Tribunal de commerce de Paris

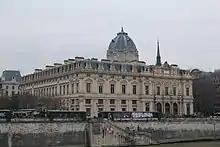
View from the northeast

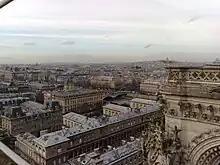
View from Notre-Dame de Paris: the Tribunal de Commerce surrounded by the Palais de la Cité, the Préfecture de Police, and the Hôtel-Dieu, with the Place du Châtelet across the Seine River

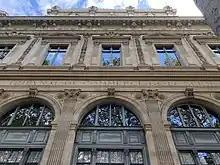
Façade on the Boulevard du Palais, with monumental inscription "Tribunal de Commerce de la Seine"

The Tribunal de commerce de Paris ("Paris commercial court[house]"), until 1968 Tribunal de commerce de la Seine, refers both to the tribunal de commerce of Paris, a commercial court, and to the building that hosts it on the Île de la Cité in Paris. Because that building's main entrance is on the , the phrase Quai de la Corse is used as a nickname for the court, not least with reference to its role in corporate insolvencies.